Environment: real
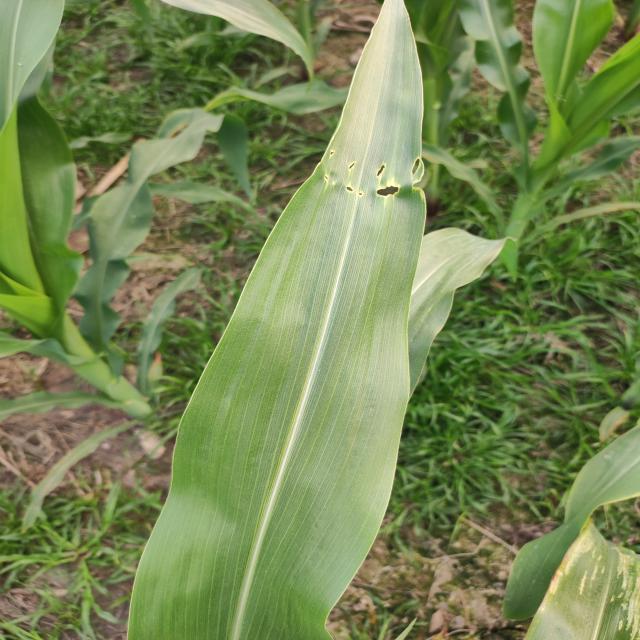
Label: fall_armyworm